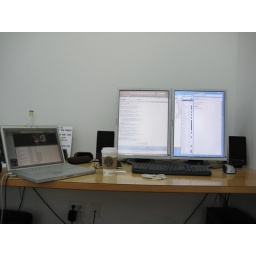
My desk in our new office. Notice the bottle of Dewars popping up above the MacBook Pro.